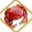
Label: cra